Water pollution in the United States

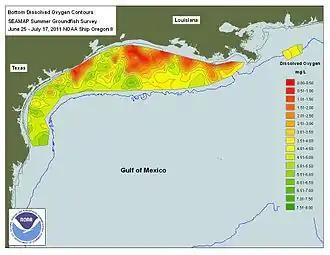
Dead zone in the Gulf of Mexico

Water pollution was identified as a growing problem in the US by scientists, government officials and the public in the 19th century. Many cities and towns piped their untreated domestic sewage into nearby waterways. Wastewater discharged by factories, mines and other businesses increased as the economy expanded. Large cities, and later smaller communities, began to install drinking water treatment systems in the early 20th century, but sewage treatment plants were limited at that time and not very effective. Effective control of sewage and industrial pollution was not comprehensively addressed until later in the century. Agricultural pollution emerged as a growing problem in the 20th century with the increased mechanization of agriculture and increasing use of chemicals.